Andrés García de Quiñones

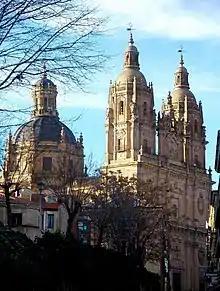
Towers and domeClerecia.

Andrés García de Quiñones (1709–1784) was a Spanish architect of the Baroque period, active in Salamanca.